Lover's Lane Bridge

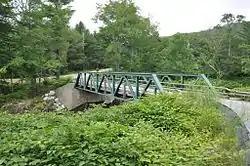

The Lover's Lane Bridge is a historic bridge spanning the Dog River in Berlin, Vermont. Built in 1915, it is a rare early 20th-century example of a Warren pony truss bridge. It was listed on the National Register of Historic Places in 2006 as Bridge No. 27.